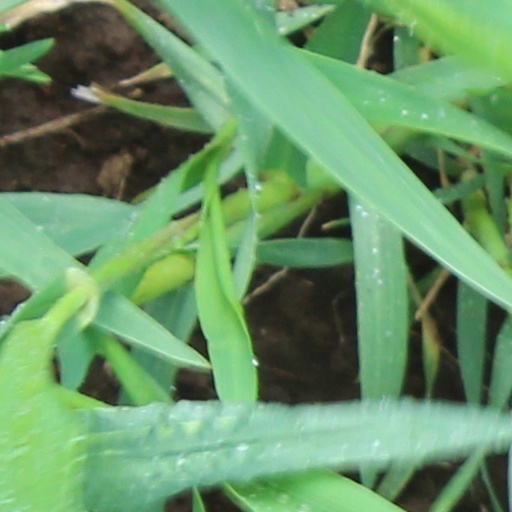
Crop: wheat